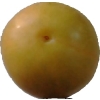
Label: cherry_wax